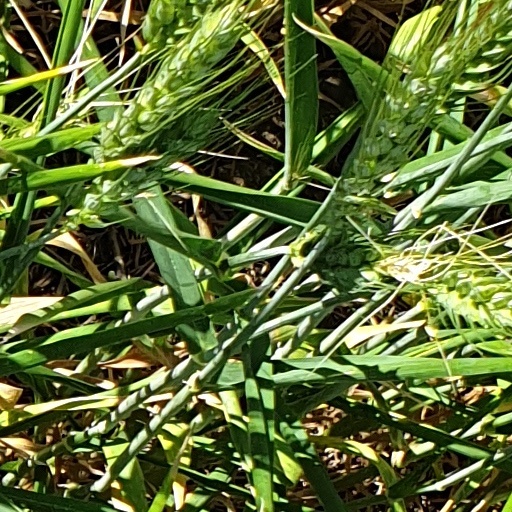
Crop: wheat